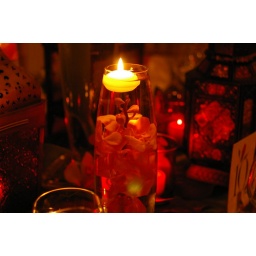
orchids in water with floating candle